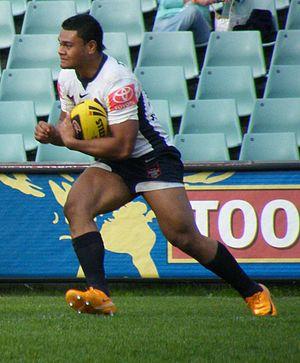
Dunamis Lui, né le 16 février 1990 à Brisbane, est un joueur de rugby à XIII australien d'origine samoane évolutant au poste de pilier, de deuxième ligne ou de troisième ligne. Il fait ses débuts en National Rugby League avec les Broncos de New Brisbane lors de la saison 2010 puis rejoint successivement les Sea Eagles de Manly-Warringah en 2014 et les Dragons de St. George Illawarra en 2016, avant de s'établir aux Raiders de Canberra en 2017. Il compte également des sélections avec les Samoa.